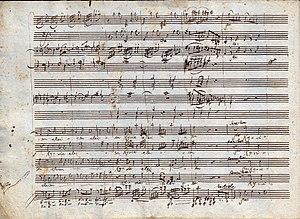
Le chant grégorien est un chant monodique qui se caractérise fortement de sa composition liturgique. En dépit de son ancienneté, le répertoire de celui-ci aussi adapte rigoureusement au rite romain.
Le Kyrie, dont le nom vient du grec ancien Κύριε ἐλέησον Kyrie eleêson [en grec moderne : Κύριε ελέησον ], est une prière liturgique des Églises catholique et orthodoxe.
La messe en ut mineur, KV. 427/417ᵃ, est une œuvre inachevée de Wolfgang Amadeus Mozart écrite en 1782 et considérée comme l'une de ses œuvres majeures. Mozart la composa à Vienne, alors qu'il allait se marier avec Constanze Weber et que sa carrière de compositeur de musique sacrée auprès du prince-archevêque Colloredo était terminée ; il avait en effet promis à son père d'écrire une œuvre sacrée s'il parvenait à épouser Constance, alors gravement malade. Cette messe montre de profondes influences de la musique de Bach et Handel que Mozart étudiait à l'époque de la composition de cette oeuvre avec Gottfried van Swieten.